Friedrich Hitzig

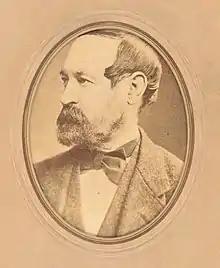
Friedrich Hitzig

Georg Friedrich Heinrich Hitzig (8 November 1811, in Berlin – 11 October 1881, in Berlin) was a German architect, born into the Jewish Itzig family, and who later converted to Lutheranism. He was a student of Karl Friedrich Schinkel.